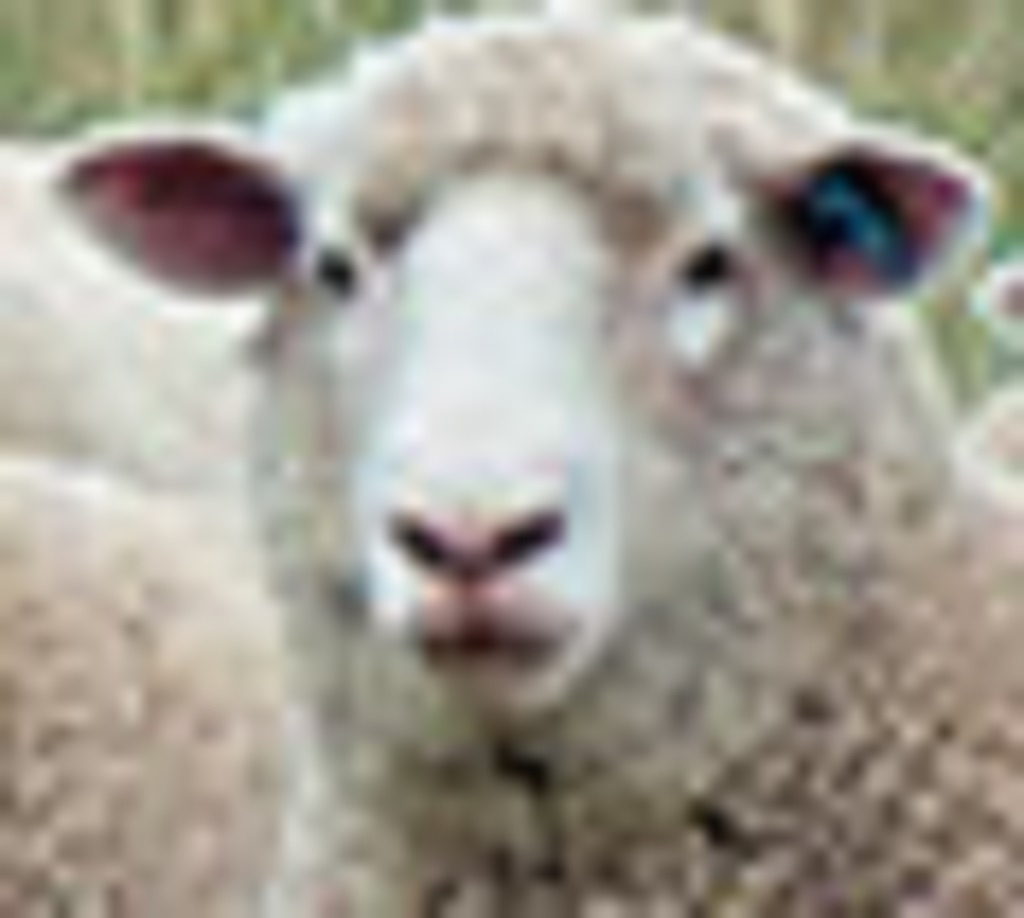
Label: no pain